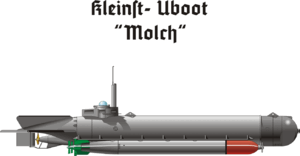
Le Molch était un sous-marin de poche produit en série pour les petites unités de combat de la marine allemande pendant la Seconde Guerre mondiale.